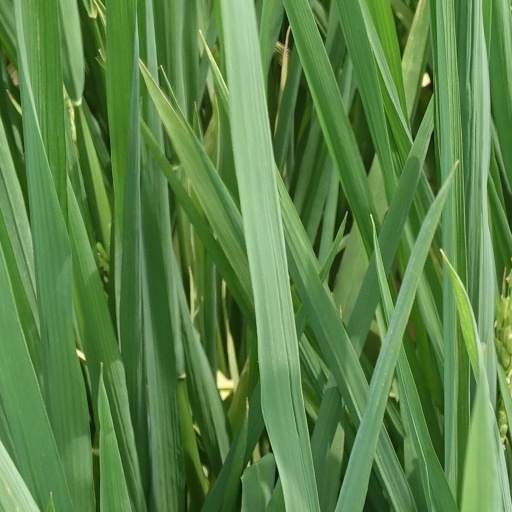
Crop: rice